Joseph Nash

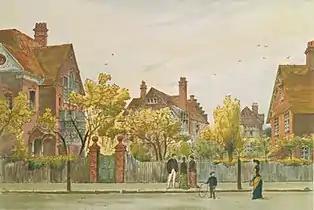
Newton Grove, Bedford Park by Joseph Nash Jr., 1882

His only son, Joseph Nash Jr., was a marine painter and a member of the Royal Institute of Painters in Water-Colours.